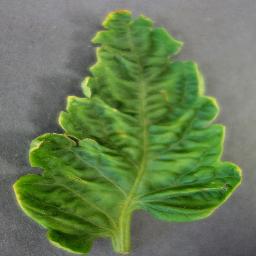
Label: Tomato___Tomato_Yellow_Leaf_Curl_Virus